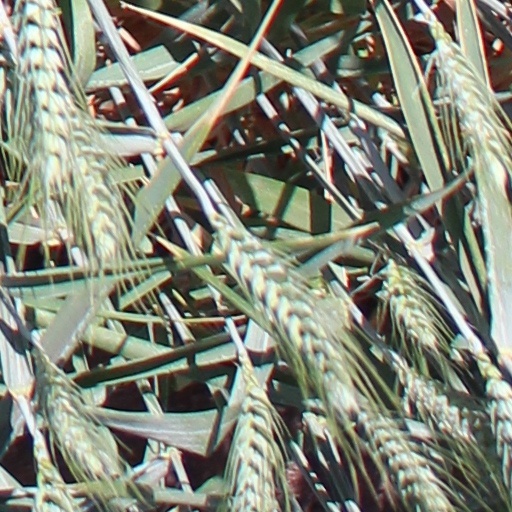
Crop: wheat